Kangaroo Island Council

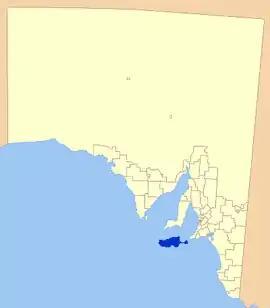
Location of Kangaroo Island Council

The Kangaroo Island Council is a local government area in South Australia that covers the entirety of Kangaroo Island, 13 km off the coast of the mainland. The council was formed on the 28 November 1996 by the amalgamation of the District Council of Kingscote and the District Council of Dudley. Its first meeting held on 11 December 1996.